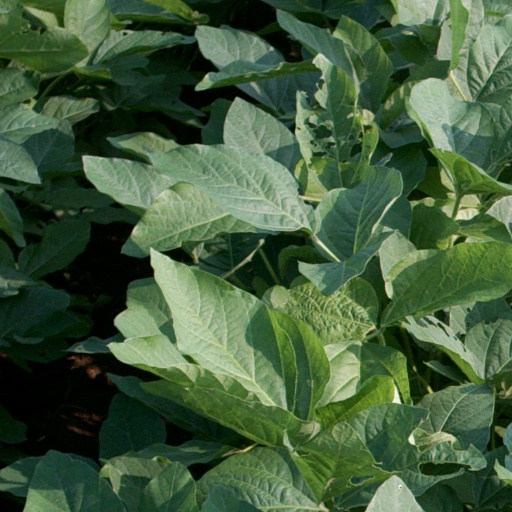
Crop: soybean